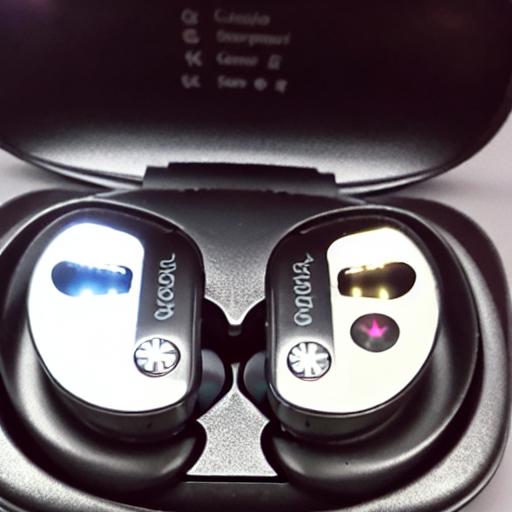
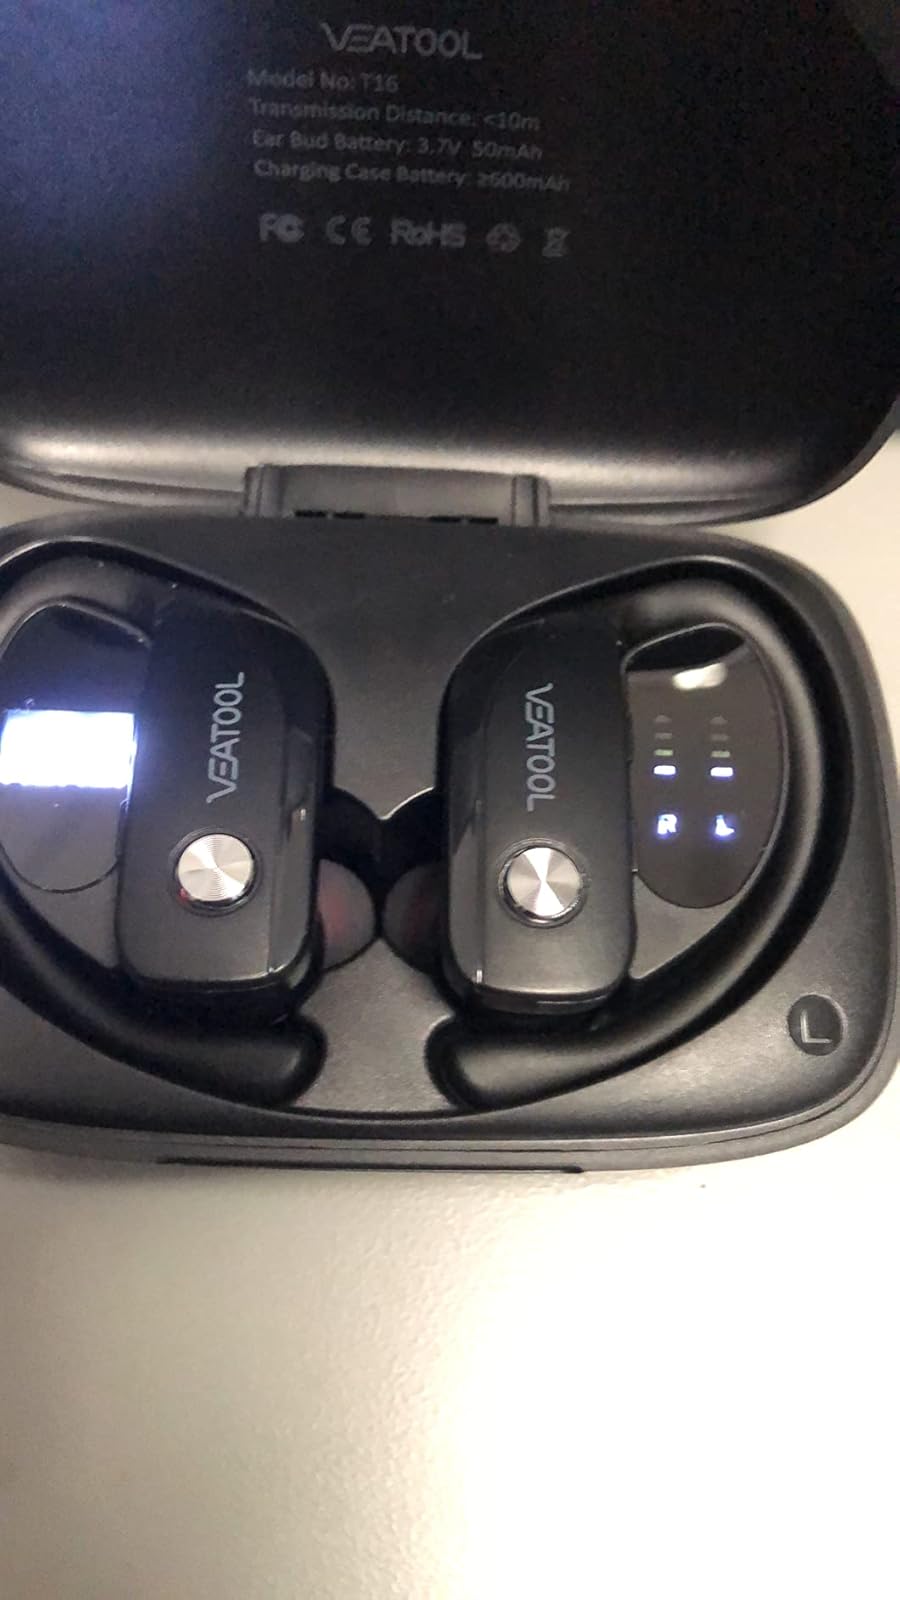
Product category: earbuds
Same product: no